Stakeholder approach

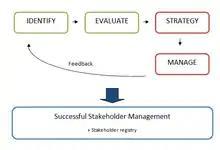
Stakeholder management process

The stakeholder approach gained prominence with R. Edward Freeman's 1984 work, "Strategic Management: A Stakeholder Approach", which challenged the traditional shareholder-centric view by advocating for the consideration of all parties affected by business decisions. This paradigm shift has influenced contemporary practices in corporate governance and social responsibility.